Camila Rajchman

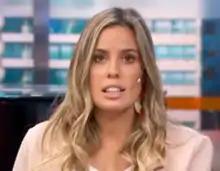
Rajchman in 2019

Camila Rajchman Goldfarb (born 26 November 1994) is an Uruguayan singer, songwriter and television personality. She is best known for being the vocalist of the cumbia-pop band "Rombai" from 2014 to 2016.